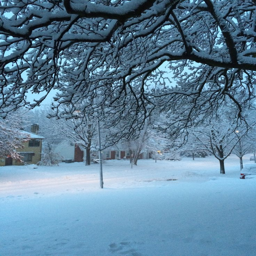
snow on the ground on 61st and person